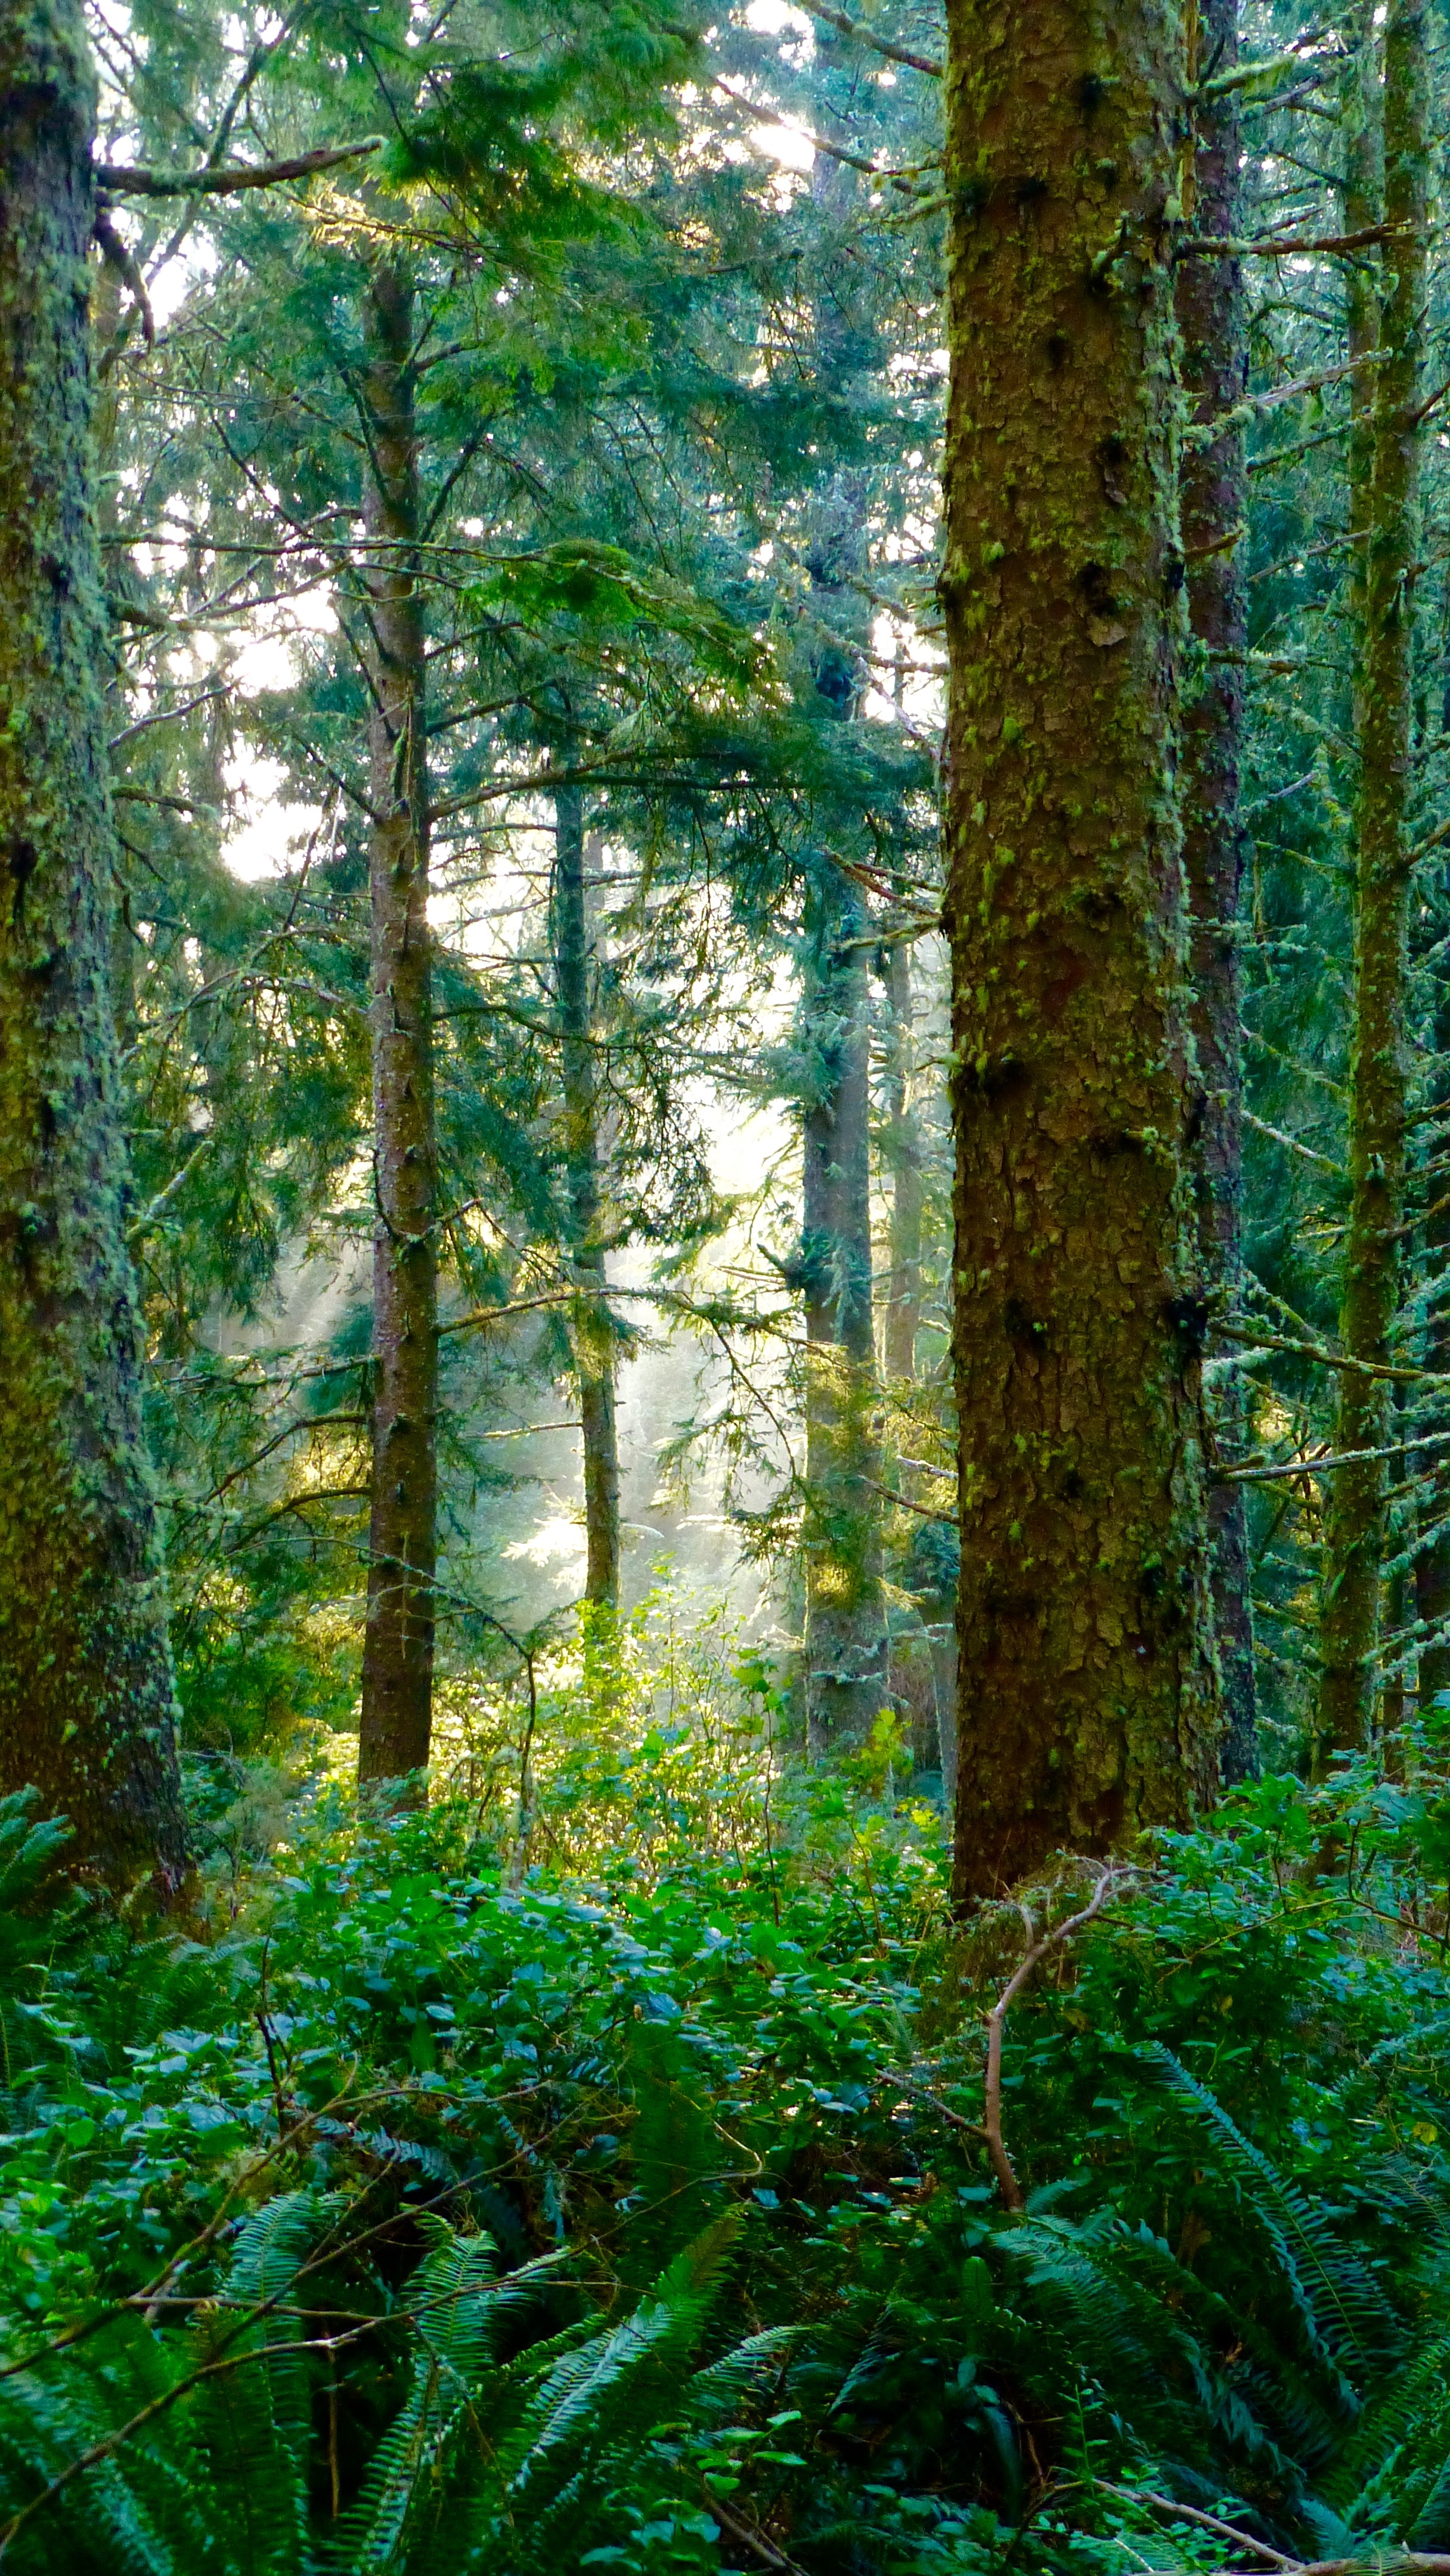
tree, nature, forest, wilderness, branch, plant, hiking, trail, sunlight, leaf, green, jungle, autumn, outdoors, spruce, vegetation, rainforest, deciduous, grove, woodland, habitat, ecosystem, oregon, biome, old growth forest, natural environment, geographical feature, woody plant, temperate broadleaf and mixed forest, temperate coniferous forest